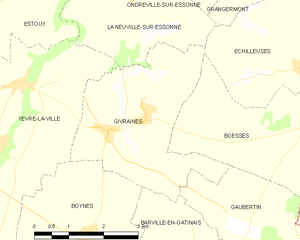
Givraines est une commune française, située dans le département du Loiret en région Centre-Val de Loire.